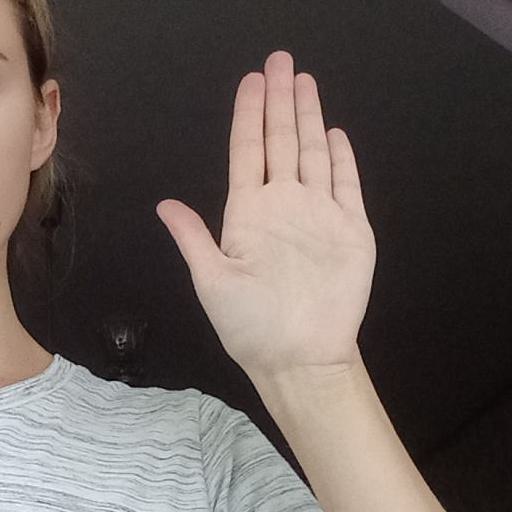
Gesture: stop